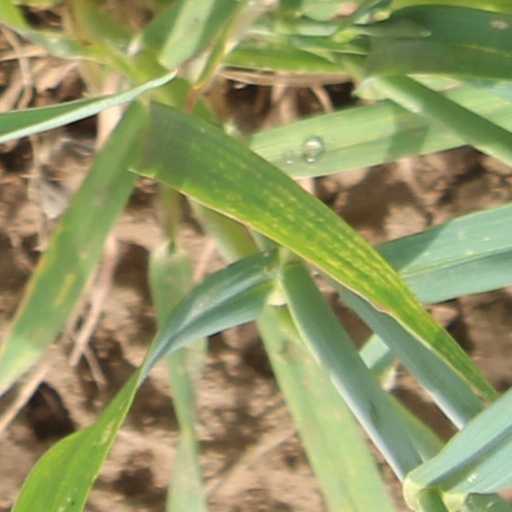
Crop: wheat